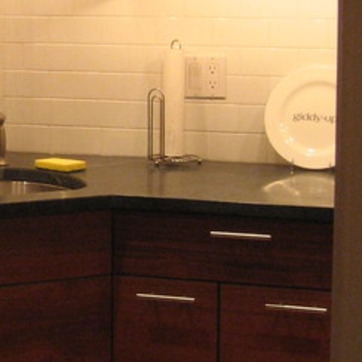
Material: polishedstone